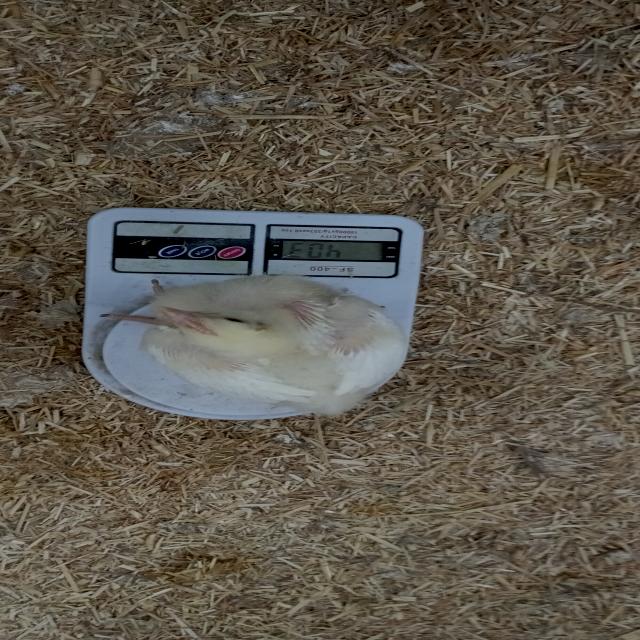
Weight: 403 g